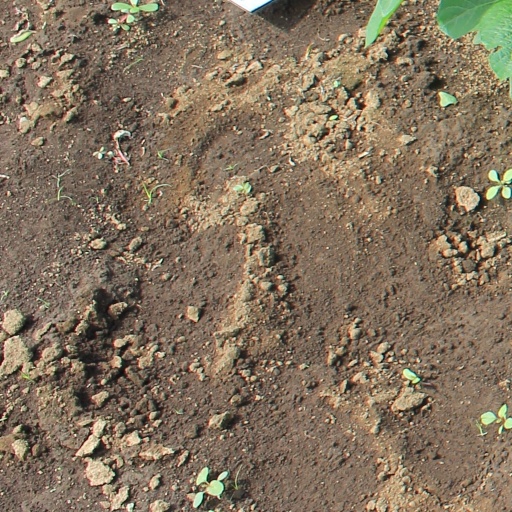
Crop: soybean